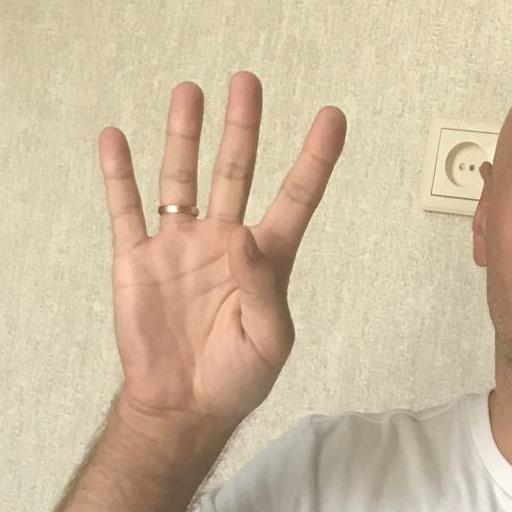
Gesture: four